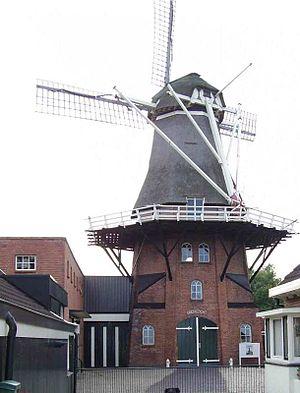
Cet article recense les moulins à vent de la province de Drenthe, aux Pays-Bas.